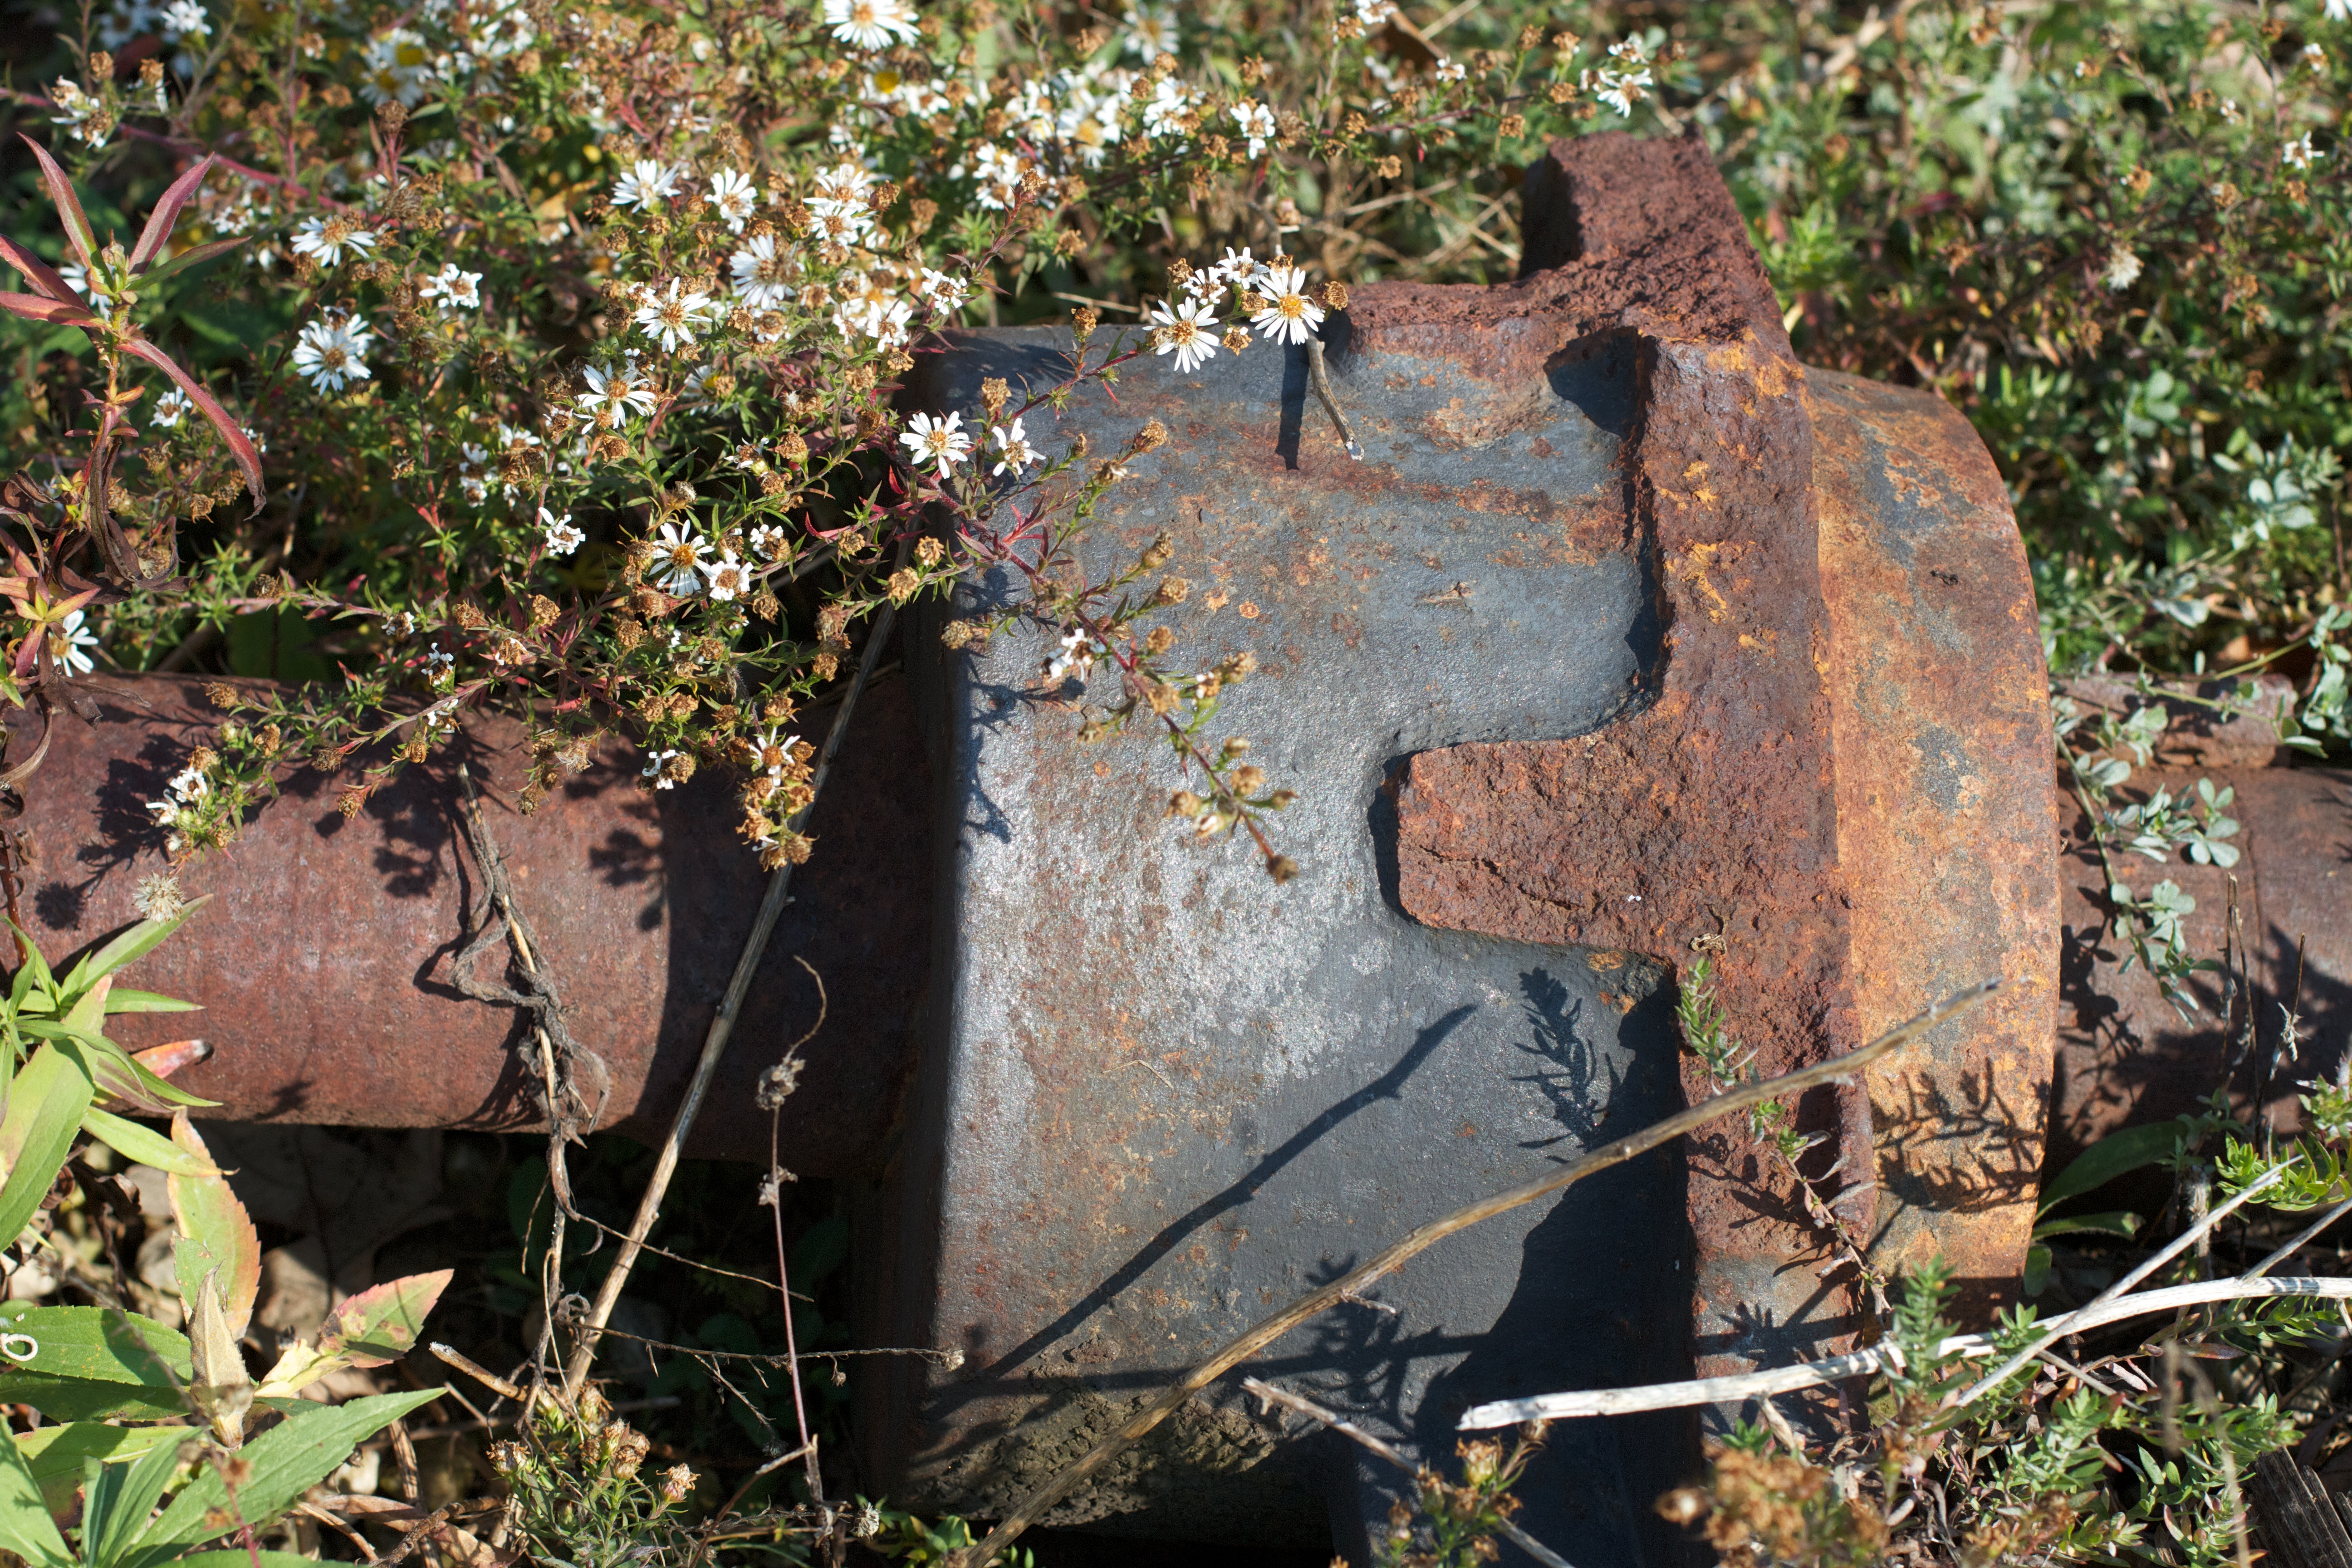
tree, rock, flower, grave, woody plant